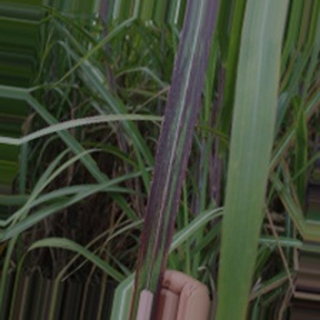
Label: sugarcane_bacterial_blight